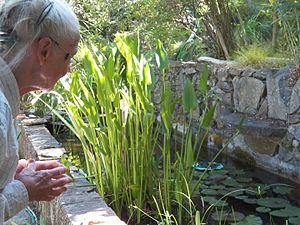
Mme L'Hardy-Halos au coeur du jardin L'Hardy-Denonain
Le jardin botanique L'Hardy-Denonain est un jardin privé situé à Gassin, dans la presqu'île de Saint-Tropez. Il a été classé « Jardin remarquable ».
Gassin est une commune française située près de Saint-Tropez, dans le département du Var en région Provence-Alpes-Côte d’Azur.